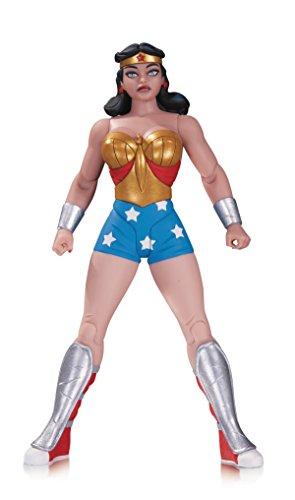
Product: Entertainment Earth Designer Series Wonder Woman by Darwyn Cooke Action Figure
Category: Toys & Games | Collectible Toys | Statues, Bobbleheads & Busts
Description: Based on the art of Eisner award-winning creator Darwyn Cooke.
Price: $14.49
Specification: ProductDimensions:6x3x8.8inches|ItemWeight:1pounds|ShippingWeight:1pounds(Viewshippingratesandpolicies)|DomesticShipping:ItemcanbeshippedwithinU.S.|InternationalShipping:ThisitemcanbeshippedtoselectcountriesoutsideoftheU.S.LearnMore|ASIN:B01DLCZU5S|Itemmodelnumber:APR160446|Manufacturerrecommendedage:14yearsandup